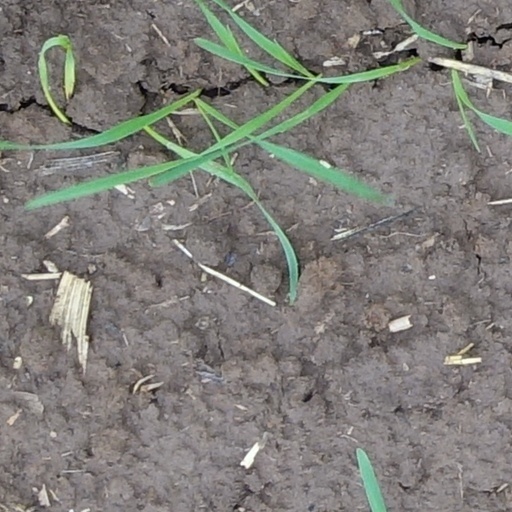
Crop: wheat